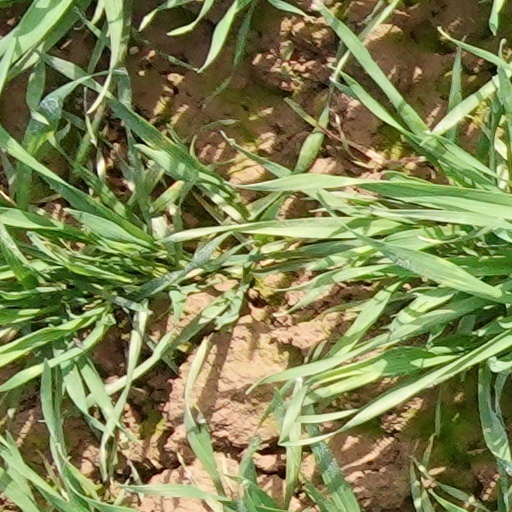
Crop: wheat